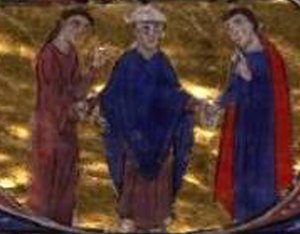
Konge af Jerusalem / Kongerne af Jerusalem (1099–1291) / Huset Anjou (1153–1205)
Kongen af Jerusalem var den øverste hersker over Kongeriget Jerusalem, korsfarerstaten, der blev grundlagt af kristne fyrster i 1099, efter at Jerusalem var blevet indtaget under Det 1. korstog.